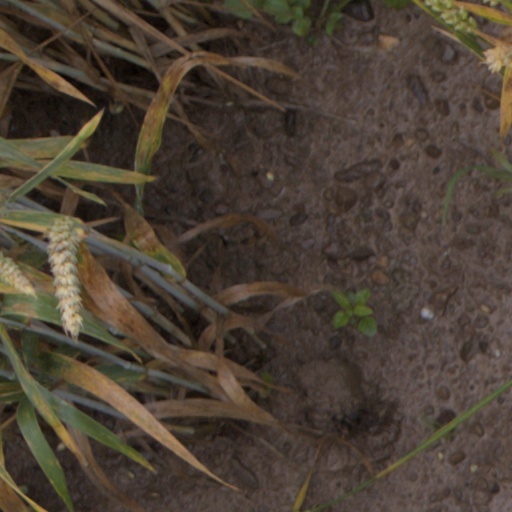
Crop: wheat